María Díaz Cirauqui

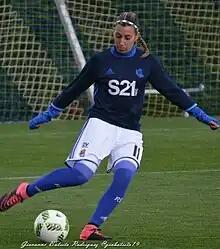
Díaz Cirauqui warming up for Real Sociedad, 2017

María Díaz Cirauqui (born 5 May 1995) is a Spanish footballer who plays as a midfielder for Al-Shabab.